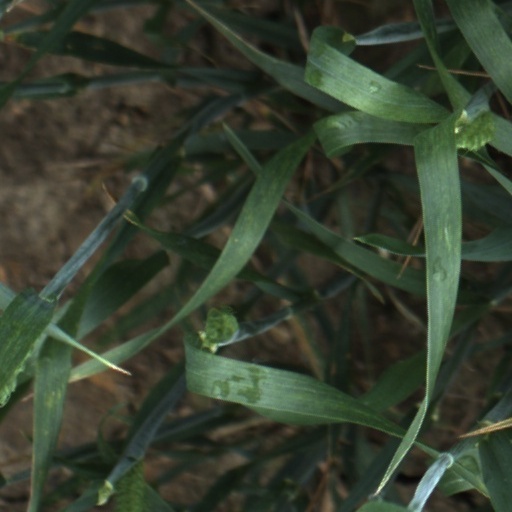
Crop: wheat